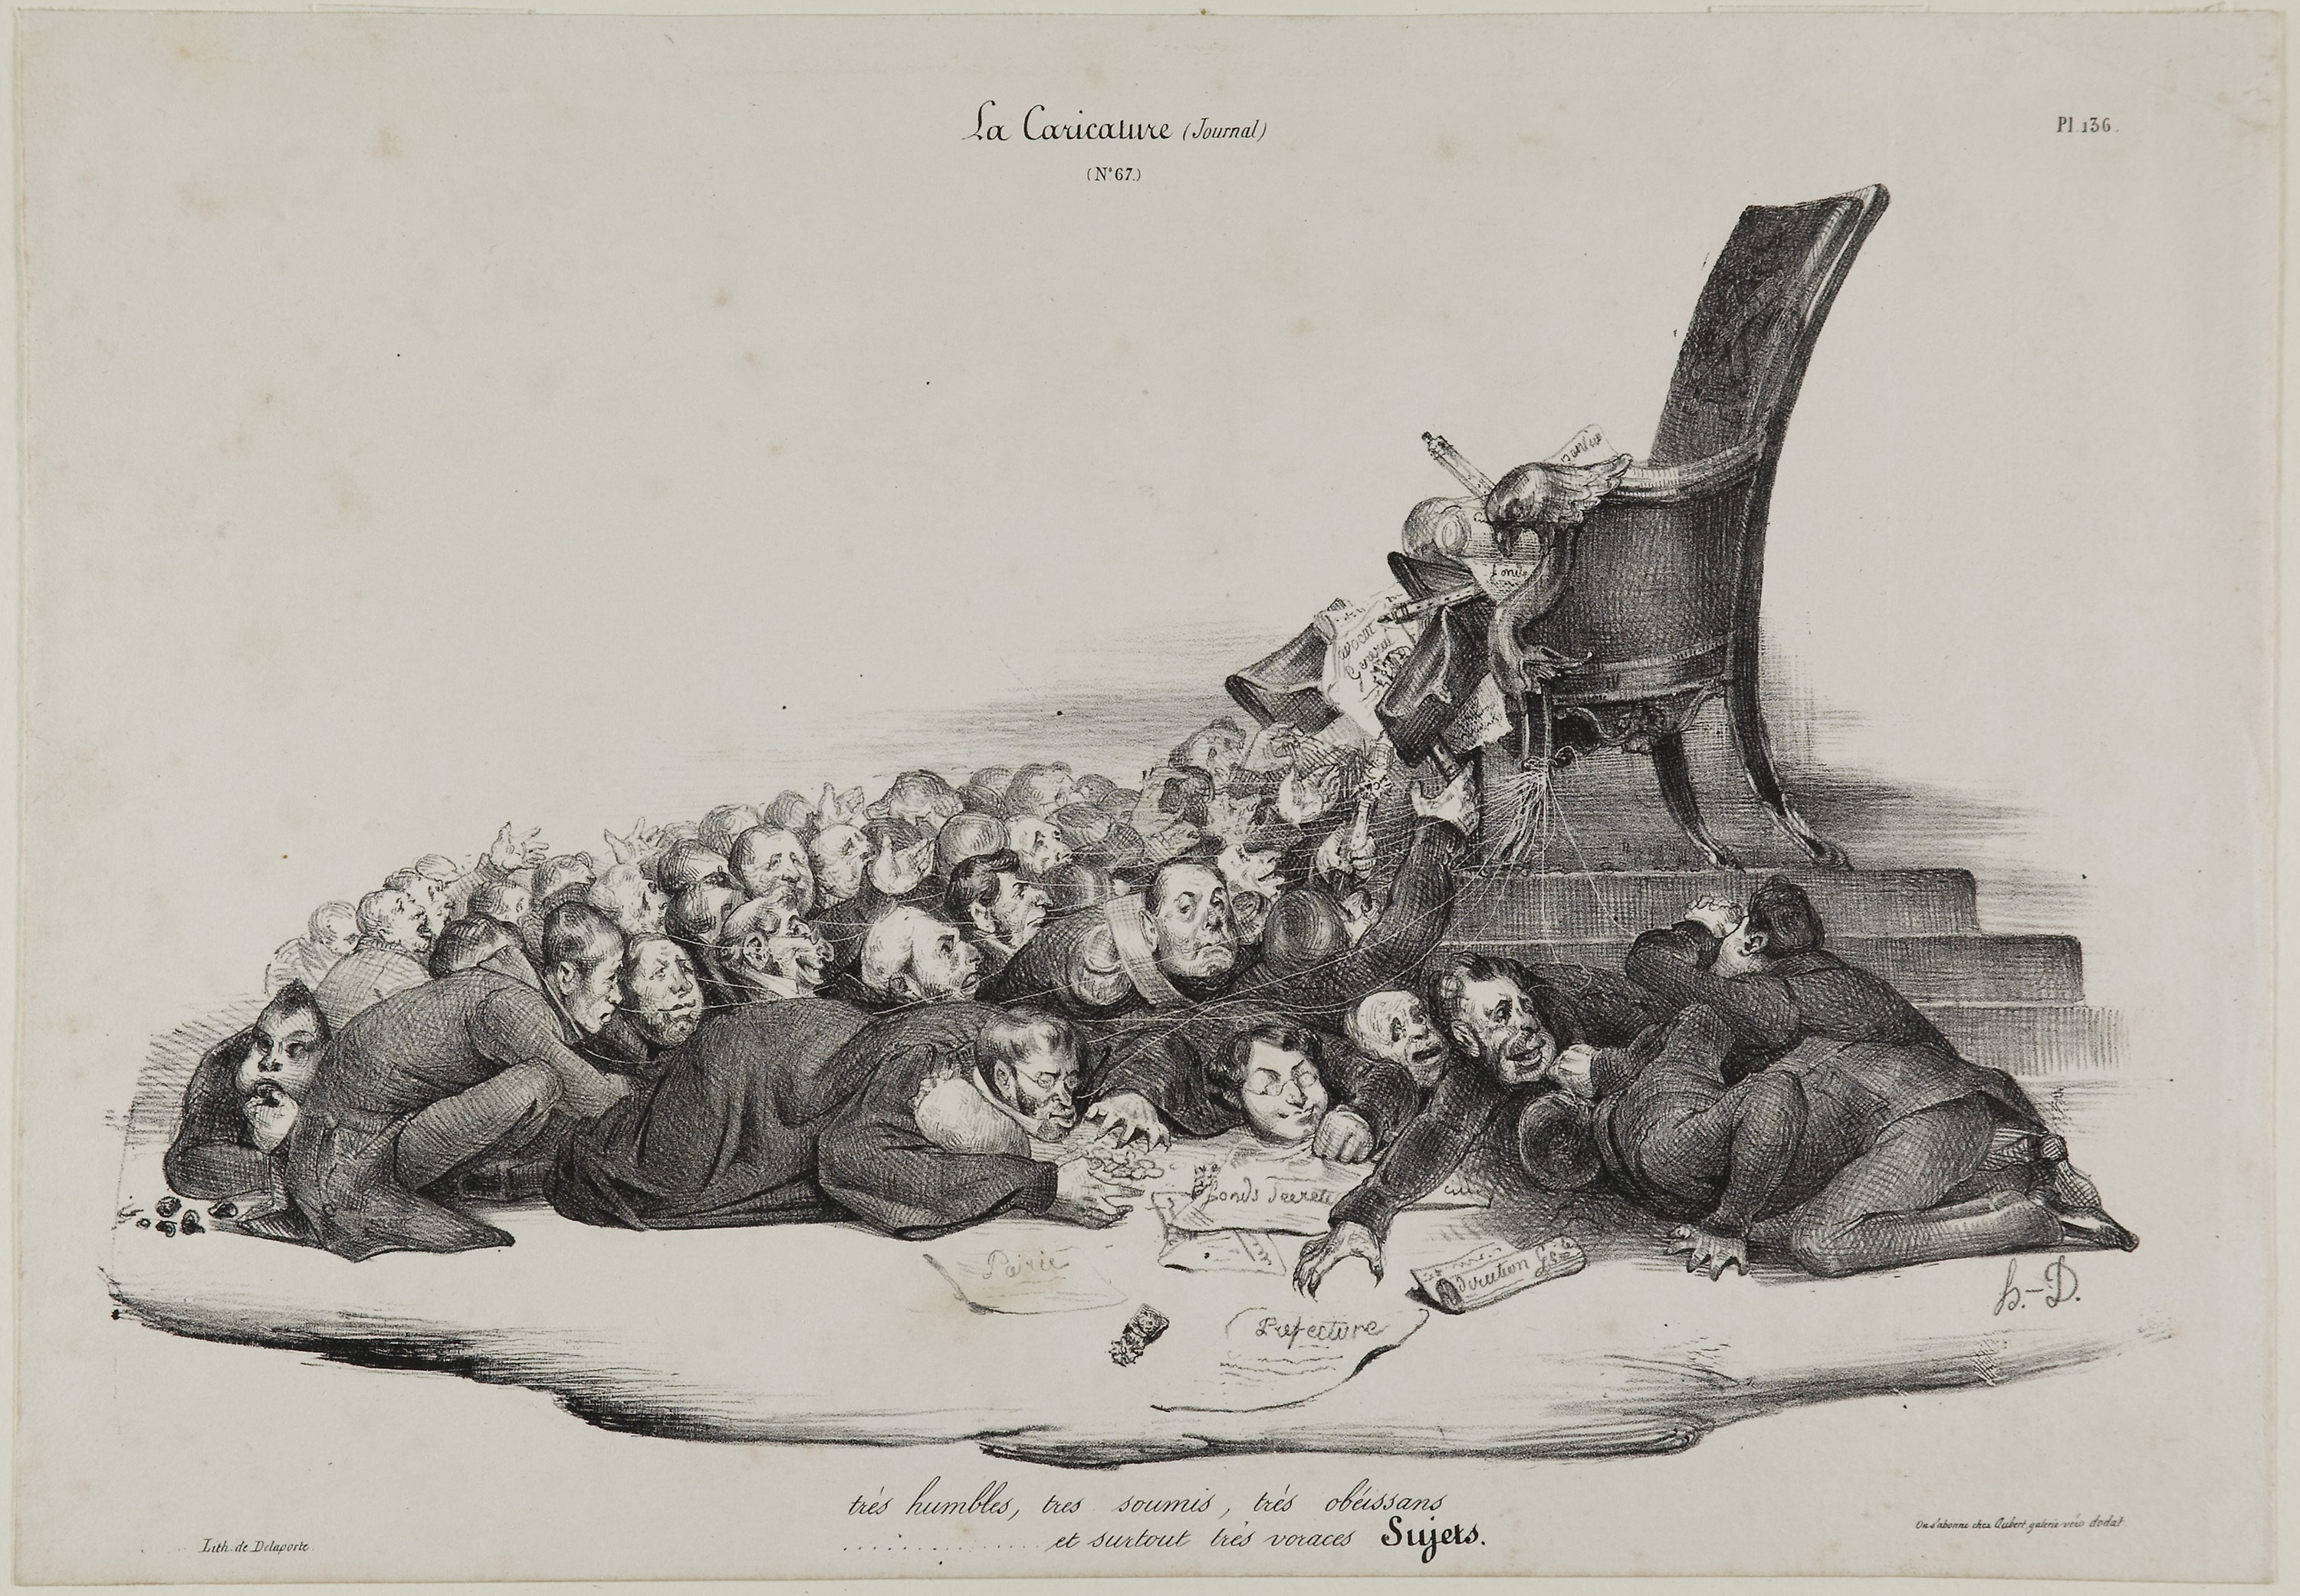
black and white, art, artwork, illustration, visual arts, drawing